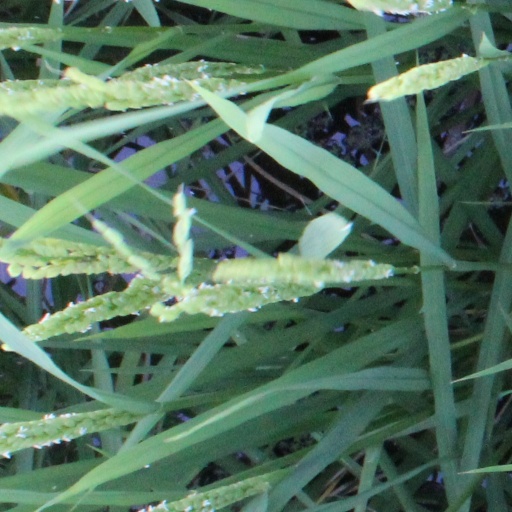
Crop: rice